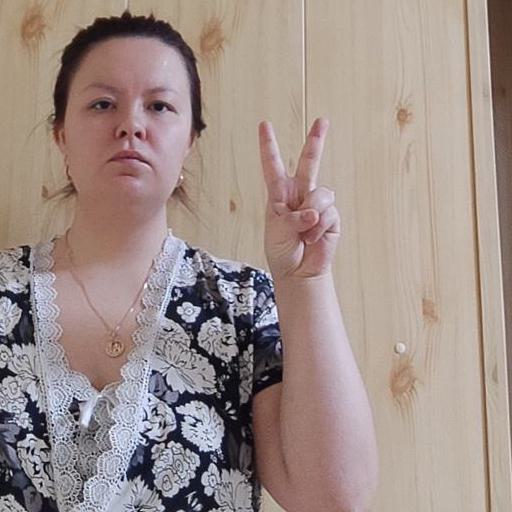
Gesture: peace